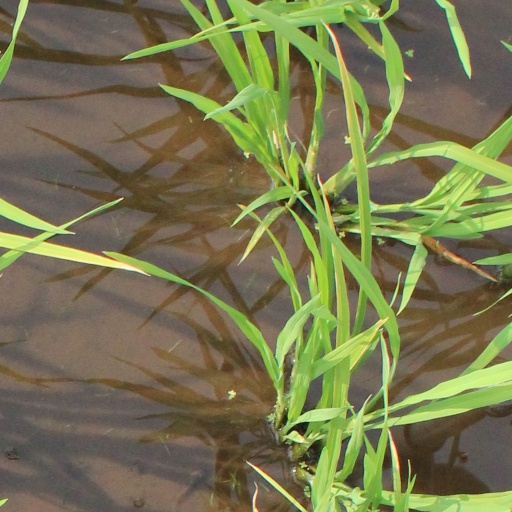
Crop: rice